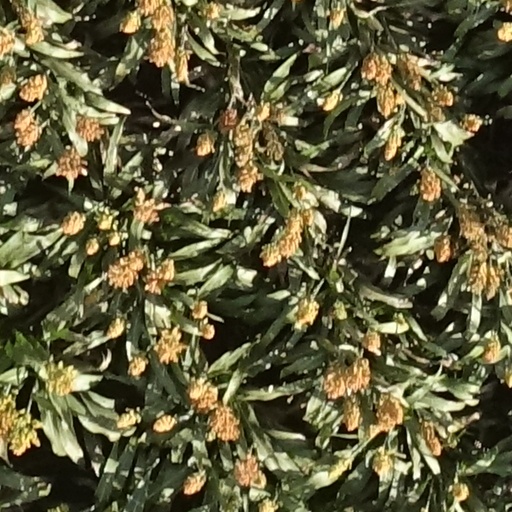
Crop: sorghum